GG Jackson

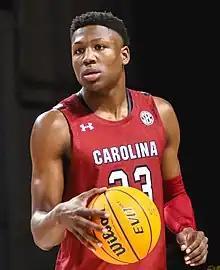
Jackson with South Carolina in 2022

Gregory "GG" Jackson II (born December 17, 2004) is an American professional basketball player for the Memphis Grizzlies of the National Basketball Association (NBA). He played college basketball for the South Carolina Gamecocks.